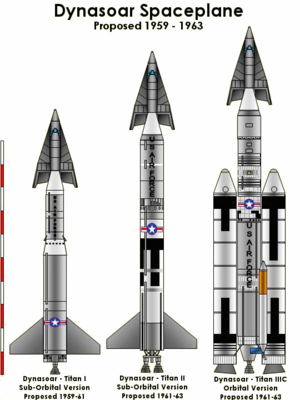
Le Boeing X-20 Dyna-Soar est un programme mené par la United States Air Force visant au développement d'une navette spatiale militaire capable d'effectuer un ensemble de missions incluant la reconnaissance, le bombardement, le sauvetage d'astronaute, l'entretien de satellites et le sabotage de satellites ennemis. Le programme, dont le coût total est à l'époque de 660 millions de dollars américains, est lancé le 24 octobre 1957 et est abandonné le 10 décembre 1963 alors même que débute la production du premier prototype.